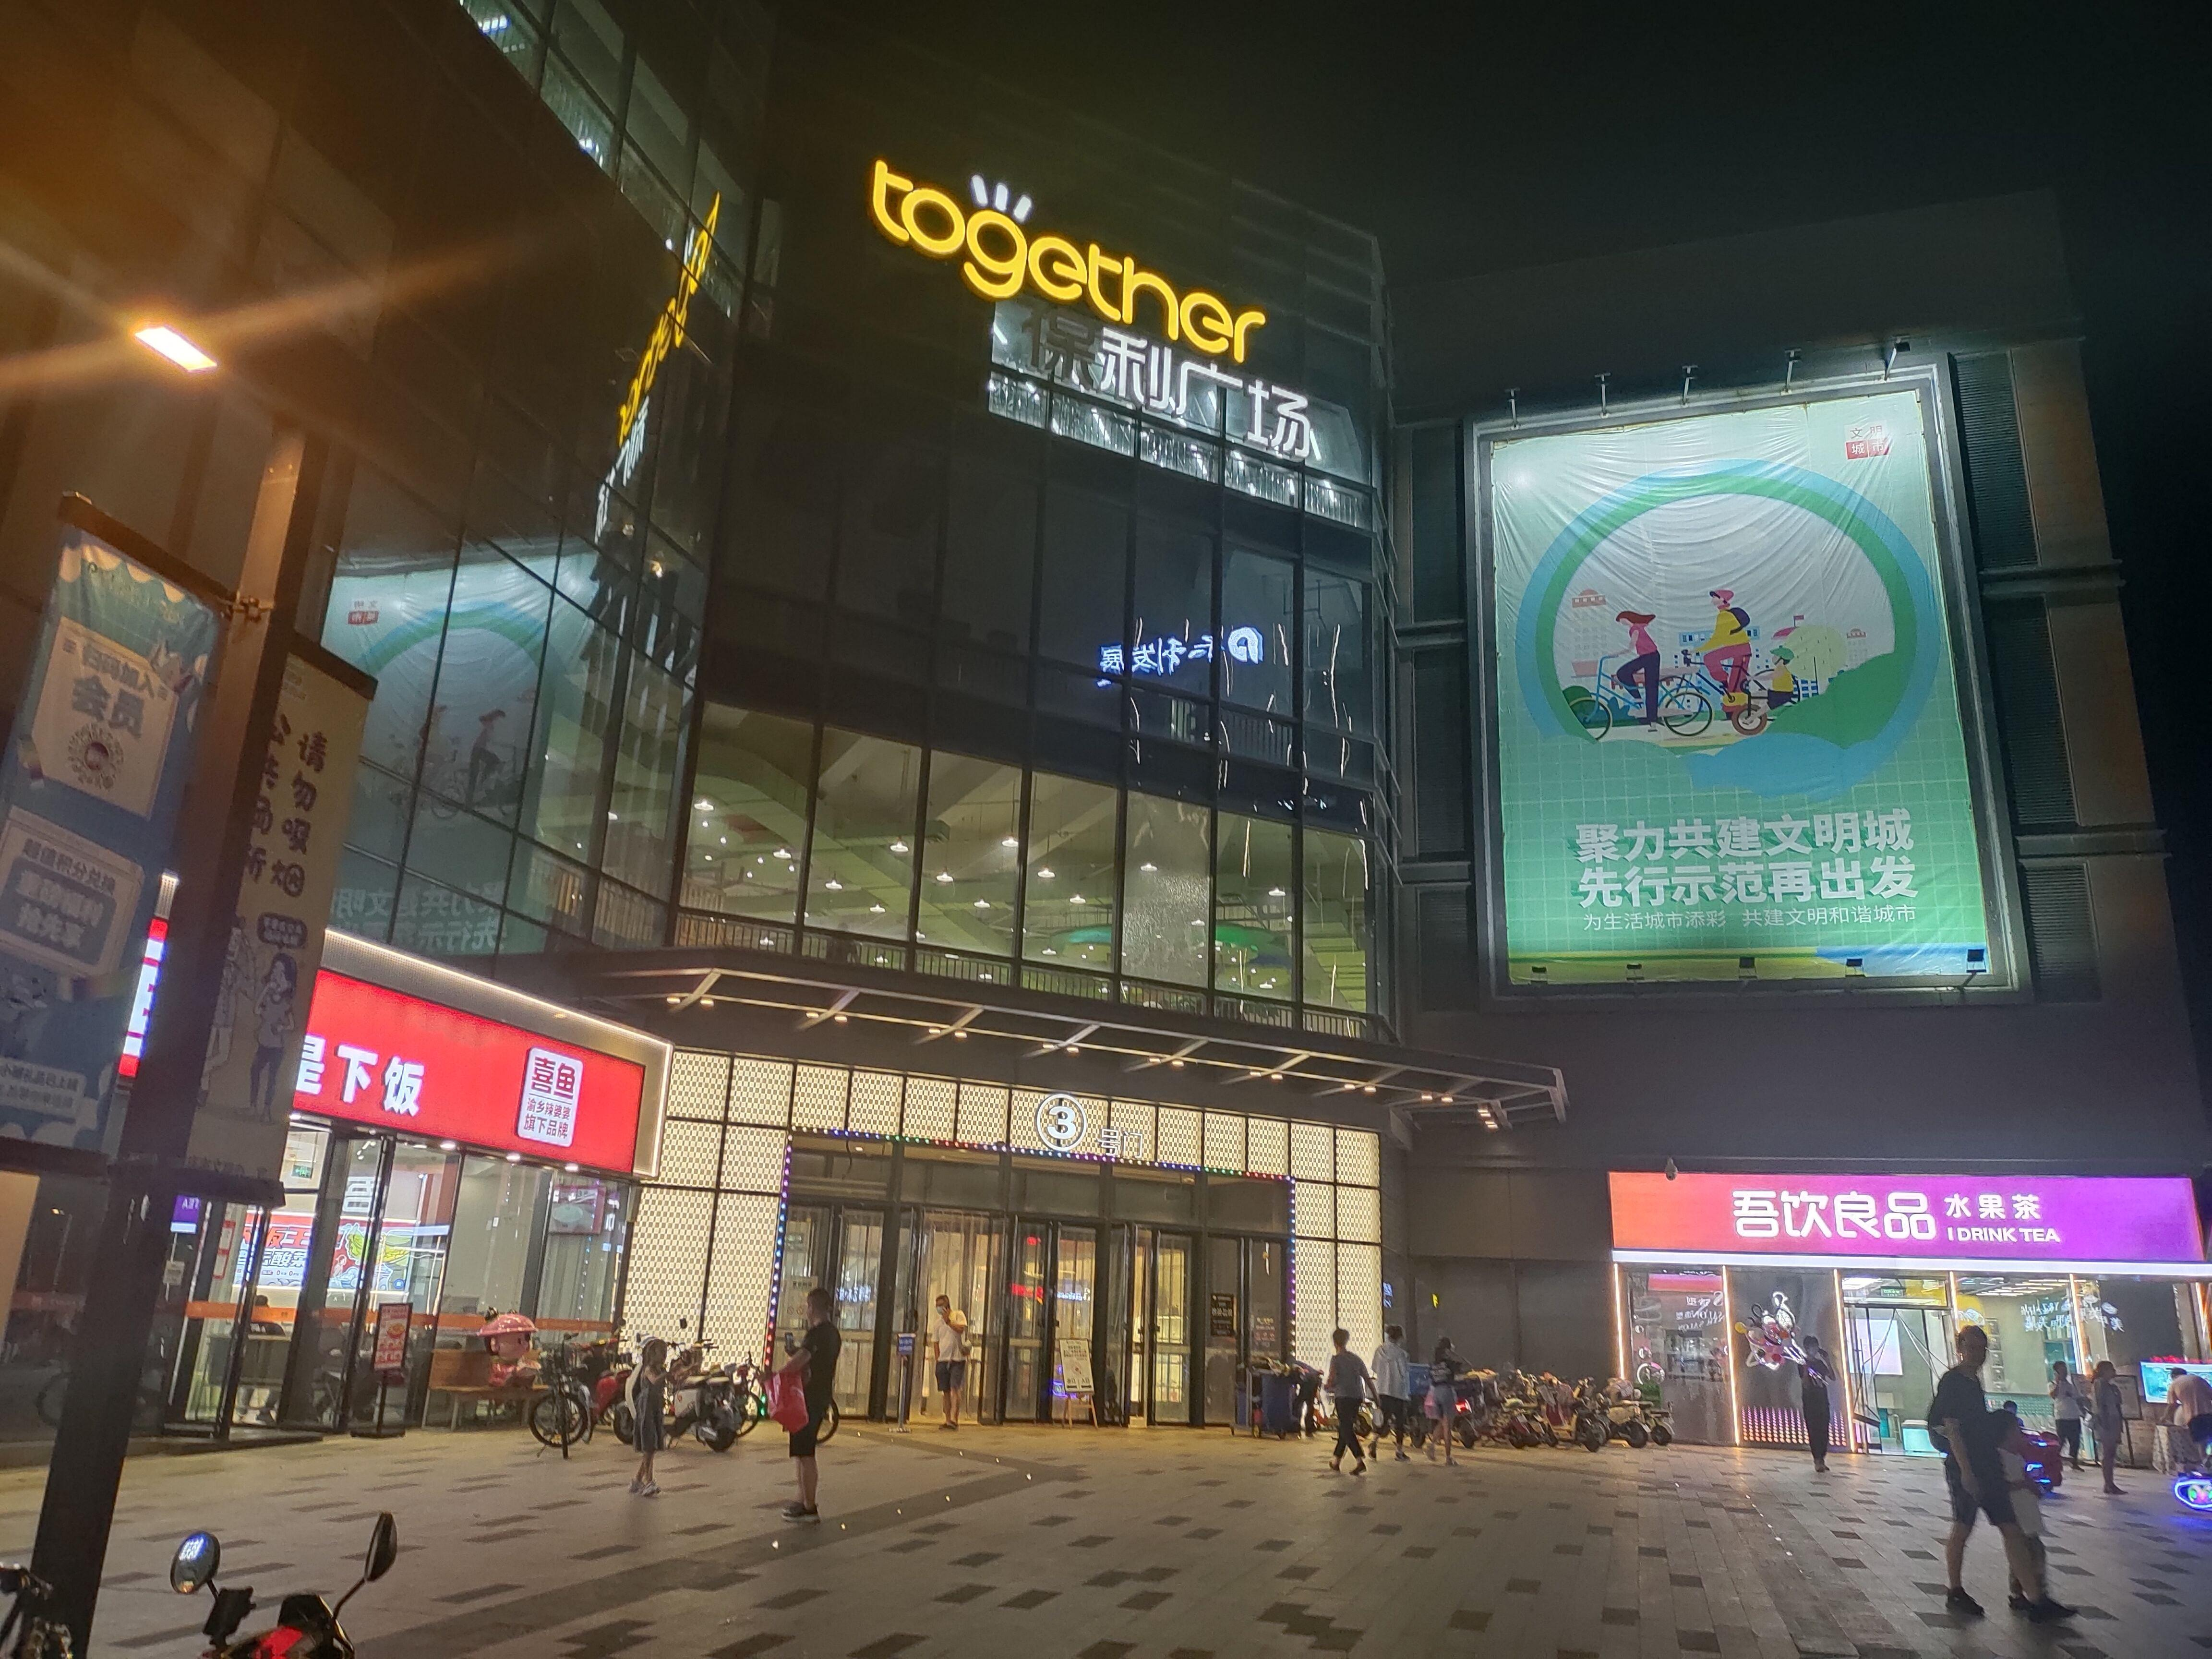
地标名称：石家庄保利广场
所在城市：石家庄市·长安区